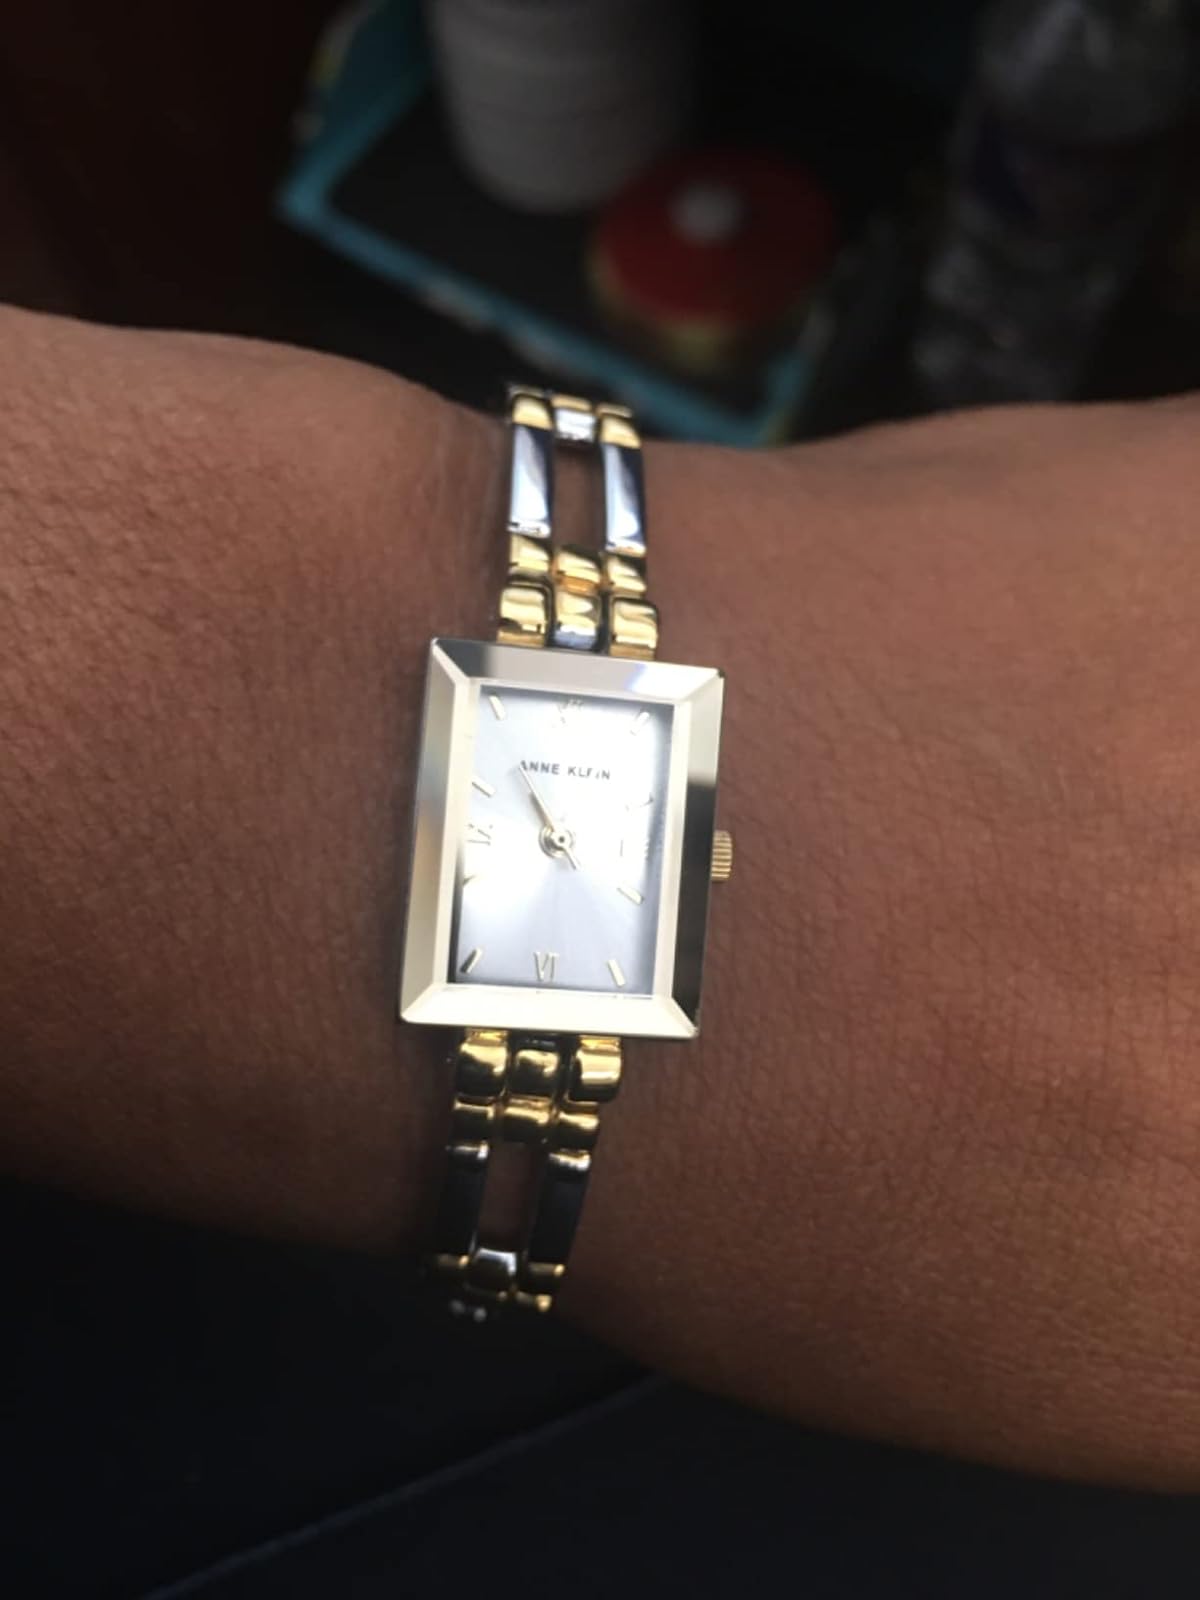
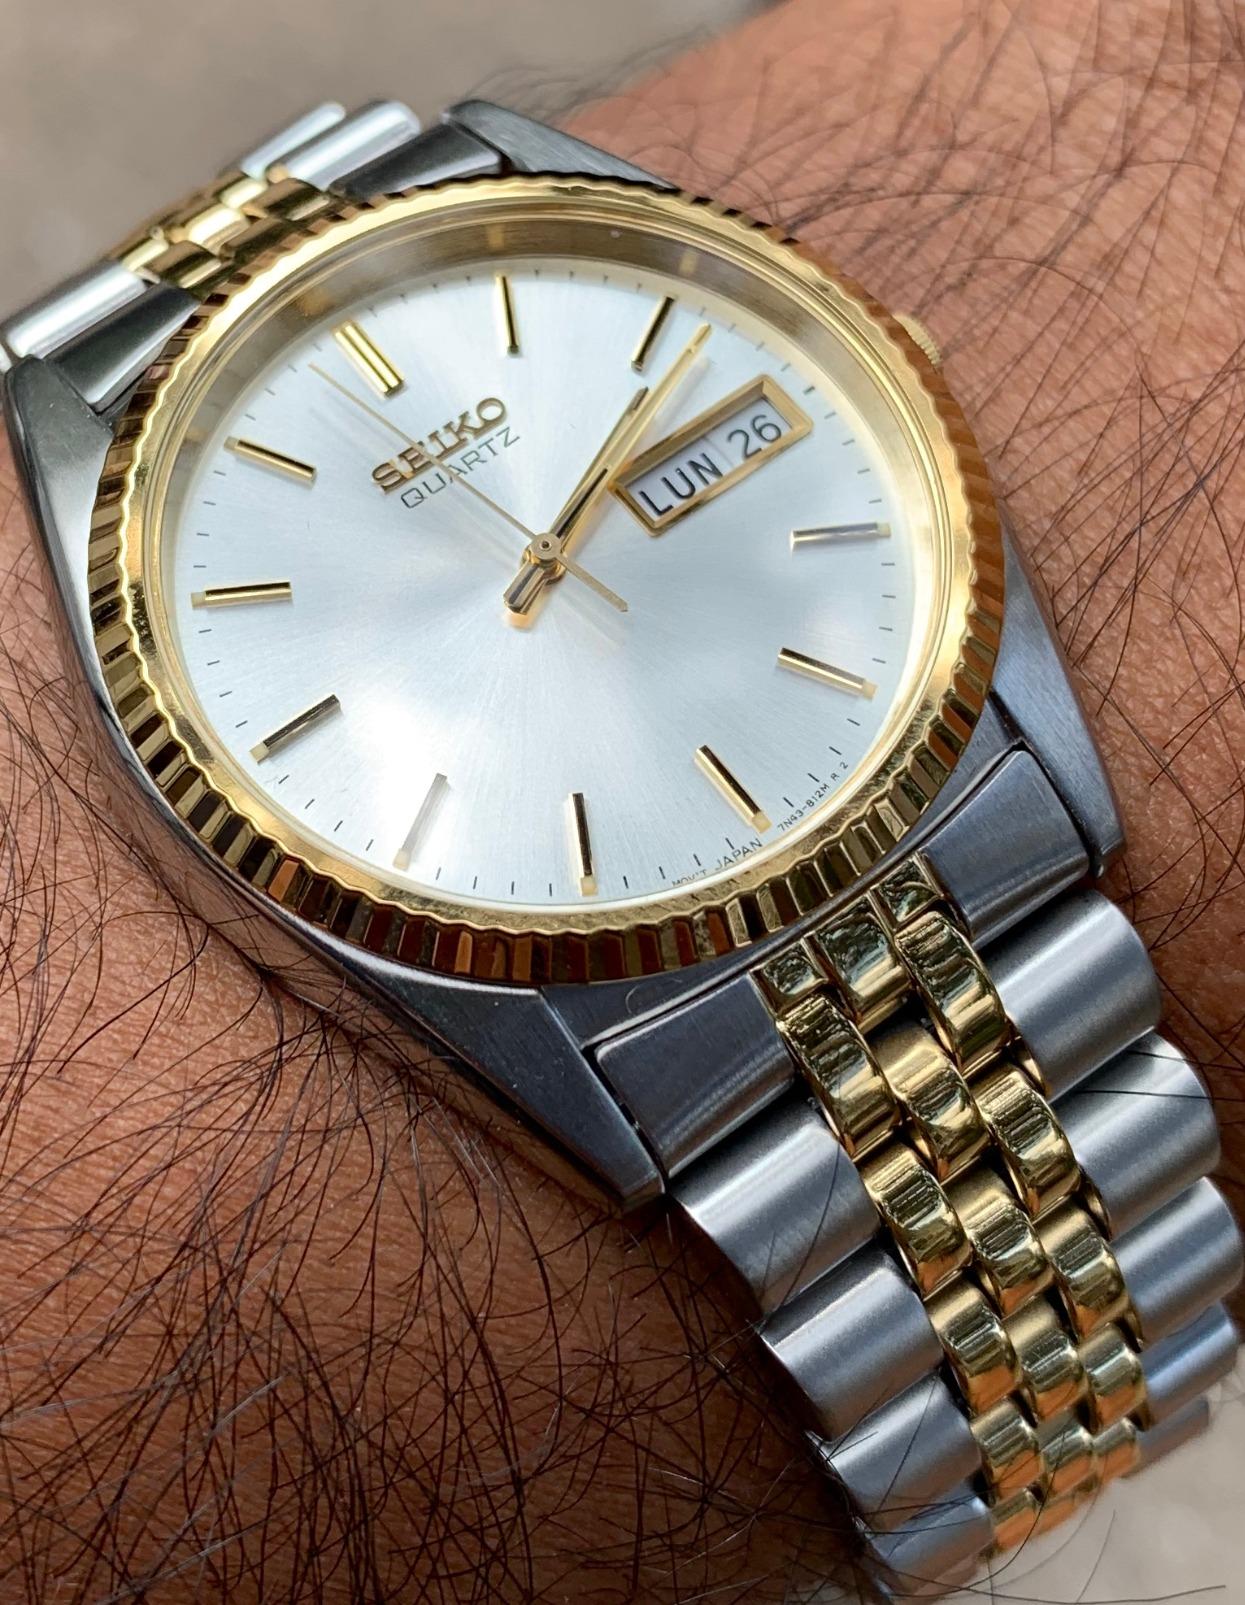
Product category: accessories_watch
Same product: no